Camilla Barungi

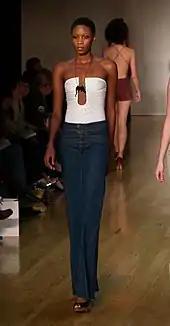
Camilla Barungi

Camilla Barungi is a Ugandan fashion/runway model who was born in 1981. She is also a New York-based fashion model, social innovator and cultural and business strategist.